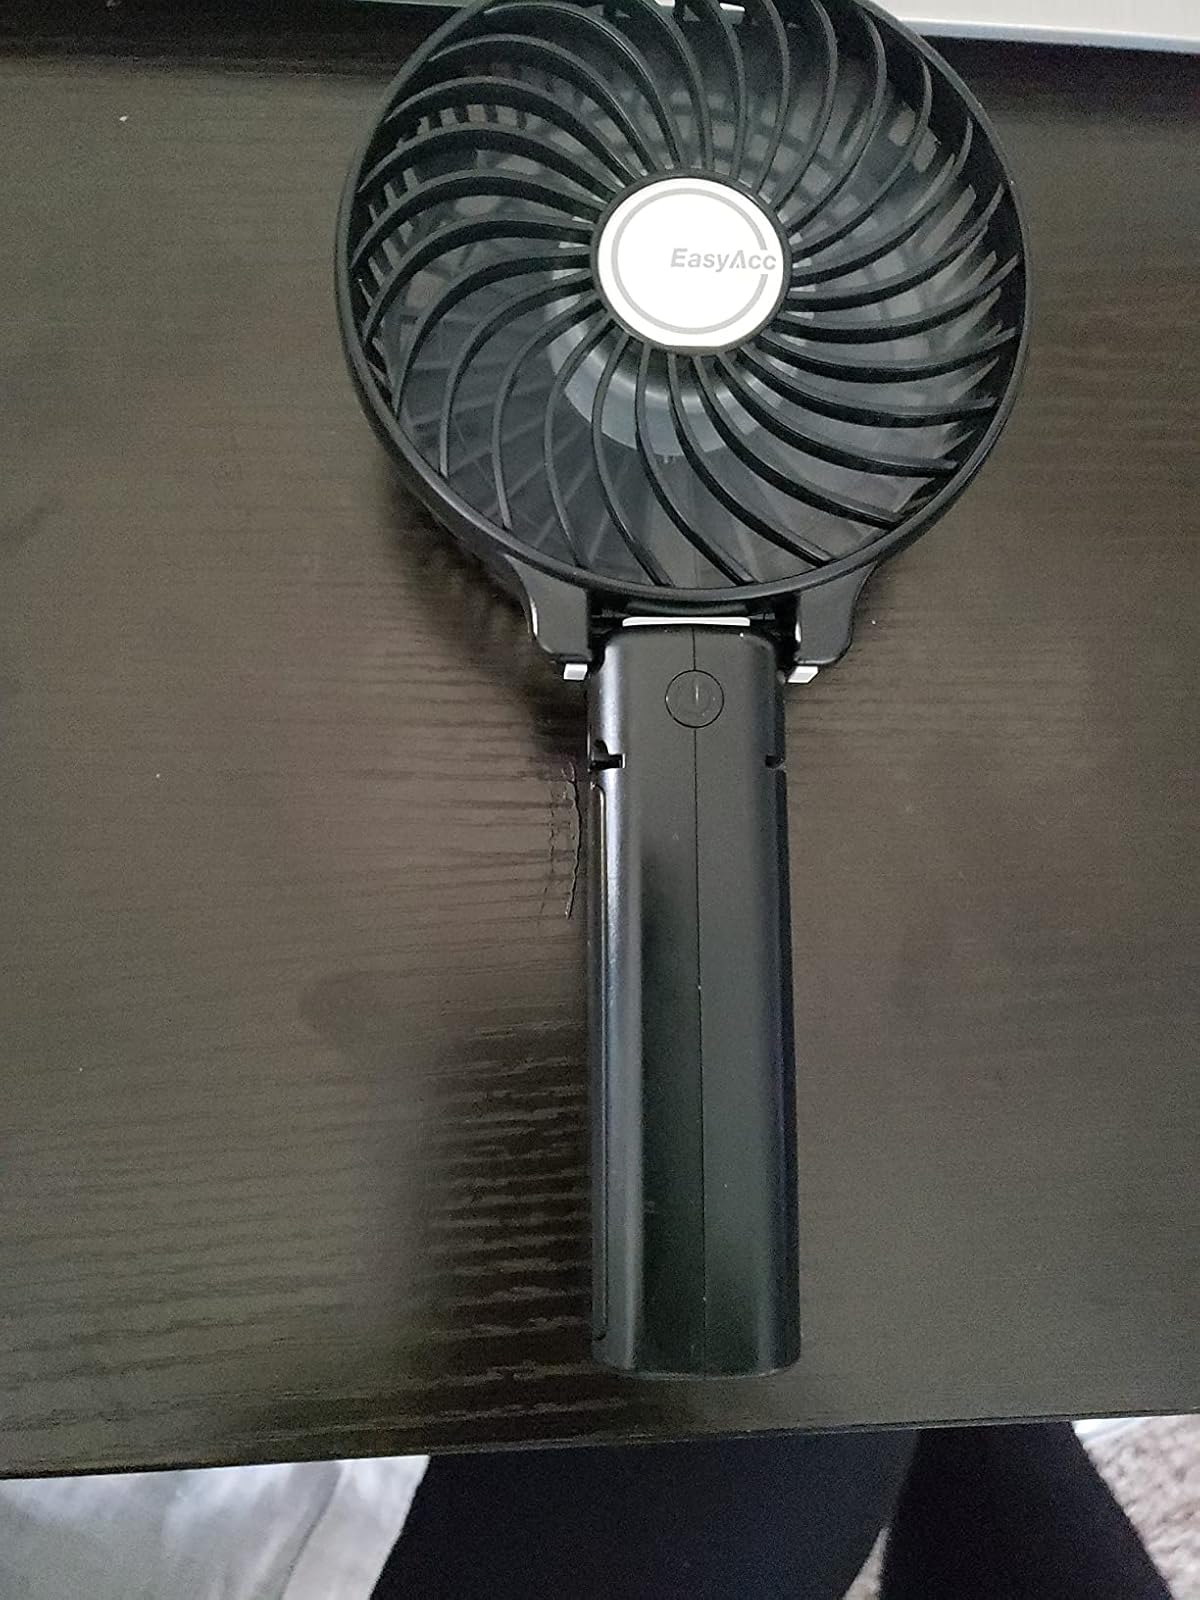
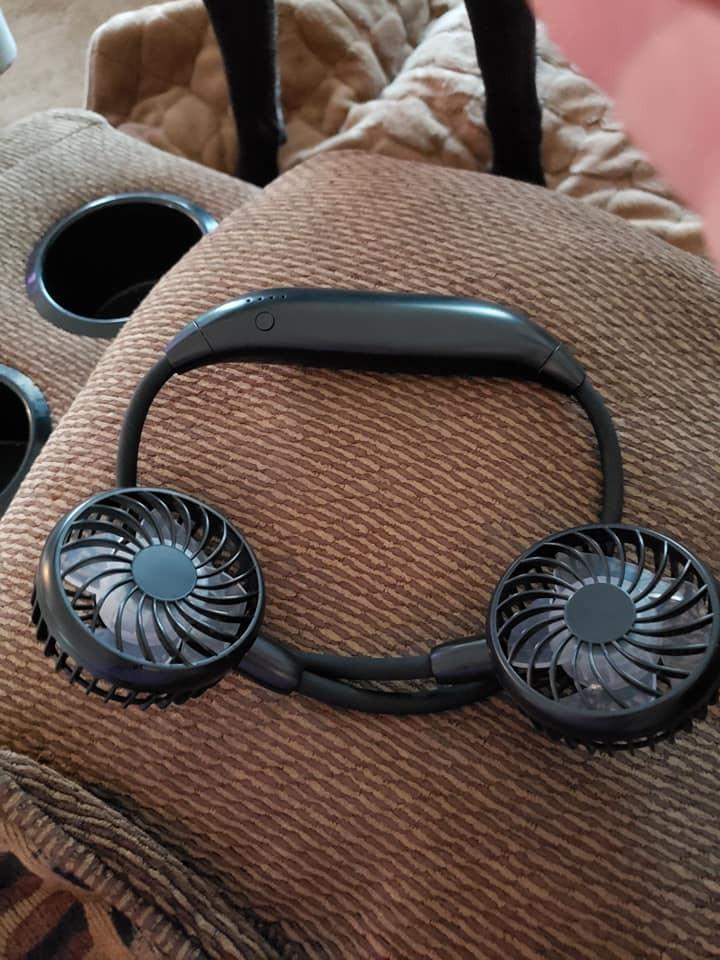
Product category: fan
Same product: no